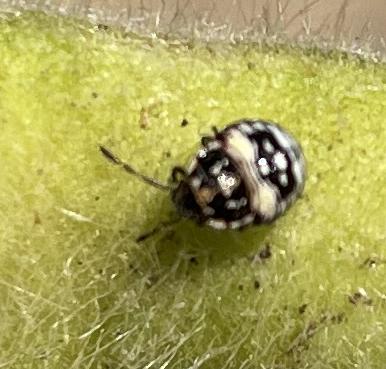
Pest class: stink_bug